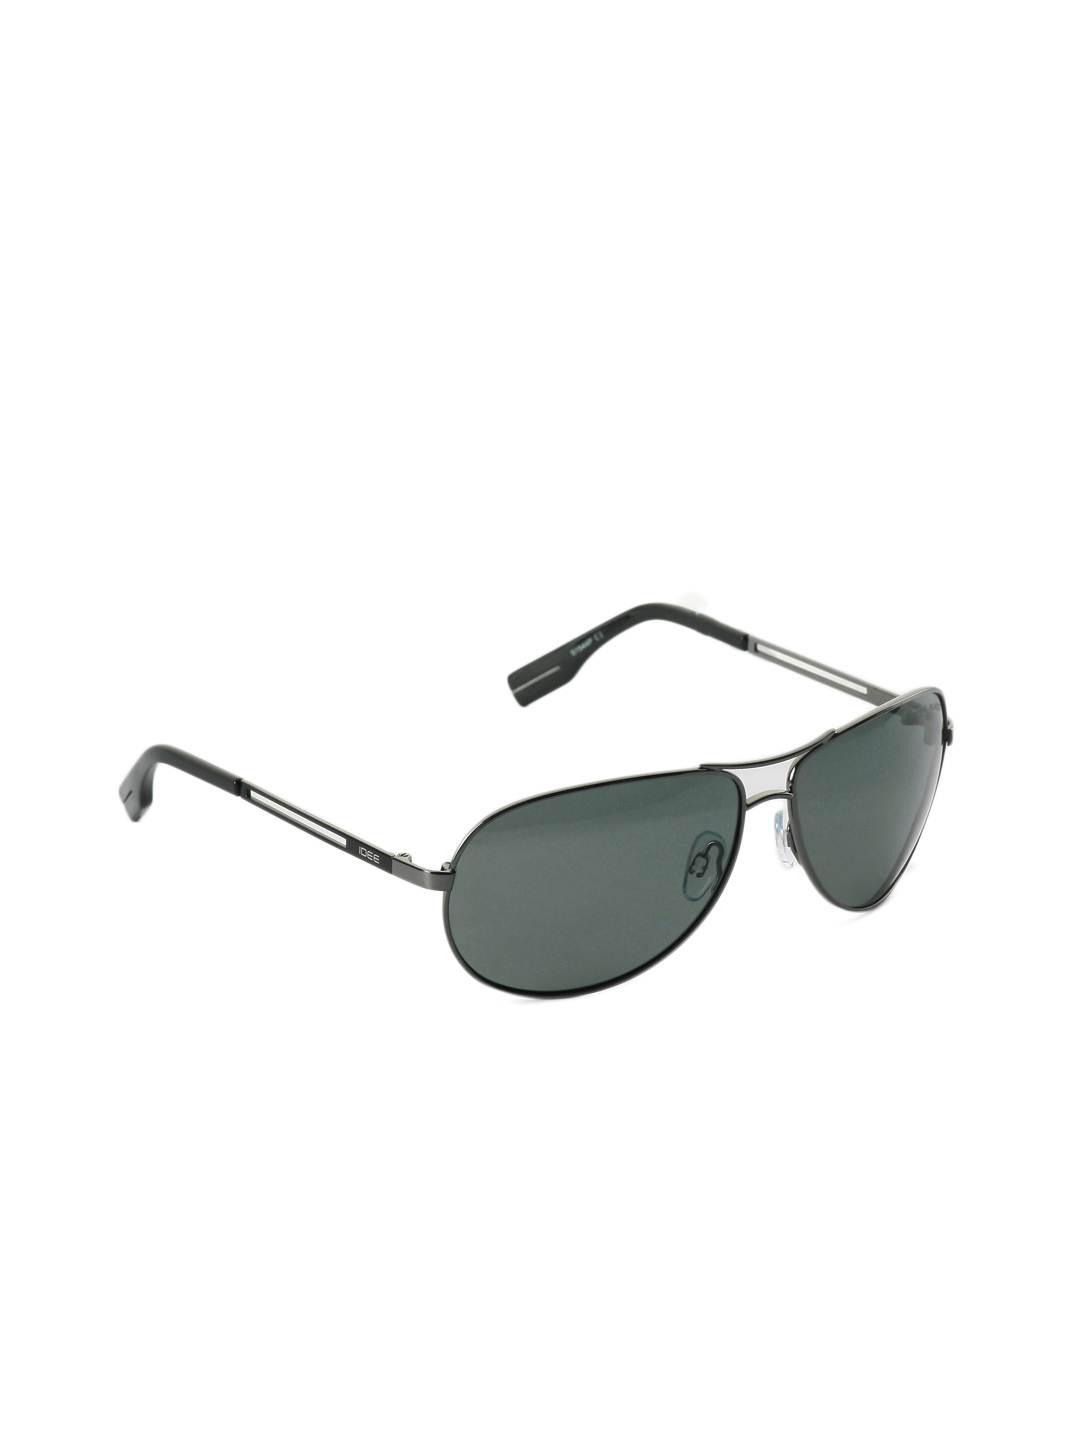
Idee Men Black Sunglasses
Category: Accessories / Eyewear / Sunglasses
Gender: Men
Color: Black
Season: Winter 2016
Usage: Casual